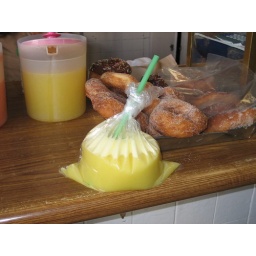
I like how they served my freshly blended pineapple orange drink in a bag, like they do in Asia.